Manny Acosta

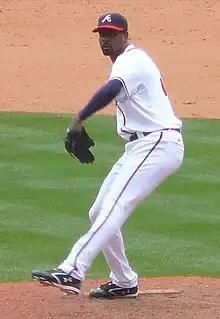
Acosta closing for the Braves in .

Acosta pitched for Panama in the 2006 World Baseball Classic. He had an 0–1 record during the event.